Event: Nepal Earthquake
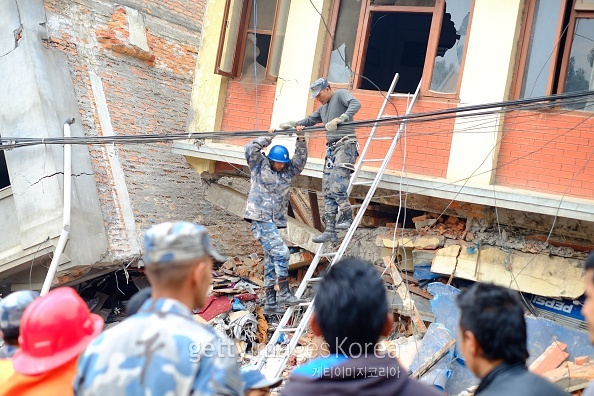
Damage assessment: damage